Liz Cheney

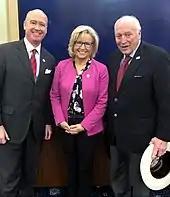
Robert Aderholt, Liz Cheney, and Liz's father Dick Cheney, in November 2018

In June 2019, Alexandria Ocasio-Cortez compared the holding centers for illegal immigrants at the Mexico–United States border to "concentration camps". Cheney criticized her words, saying they showed "disrespect" for Holocaust victims.